Names, Not Numbers

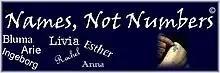

Names, Not Numbers is a holocaust documentary film program offered to schools, universities and museums around the US, Canada and Israel. The films follow students as they learn the main aspect of filmmaking from journalists and filmmakers including research, interviewing techniques, filming techniques and editing, to prepare them to interview and film survivors and liberators themselves. They also undergo the rigorous process of editing their survivors’ 1.5 hour interview down to 15 minutes, which is added to the DVD as the extended version of their survivors interview. The interviews are further cut down and intertwined with the other survivors who were interviewed for the same school that given year, and the feature-length films are screened at the end of the school year for the students, their families, the participants, and the community.